Isko Moreno 2022 presidential campaign

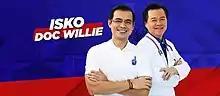
Campaign banner

Moreno's main campaign colors are white and blue. The campaign's supporters adopted the moniker "Iskonians" and "Iskolars", a wordplay on the word "scholars".